Mount Vesuvius

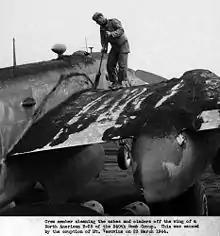
Ash being swept off a wing of an American B-25 Mitchell medium bomber of the 340th Bombardment Group on 23 March 1944 after the eruption of Mount Vesuvius

Several surviving works written over the 200 years preceding the AD 79 eruption describe the mountain as having had a volcanic nature, although Pliny the Elder did not depict the mountain in this way in his "Natural History":